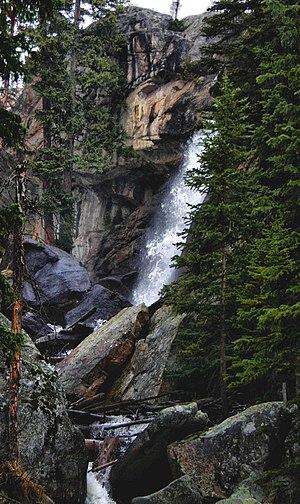
L'Ouzel Creek est un cours d'eau américain qui s'écoule dans le comté de Boulder, au Colorado. Ce ruisseau du parc national de Rocky Mountain forme les chutes Ouzel avant de se jeter dans la North Saint Vrain Creek.